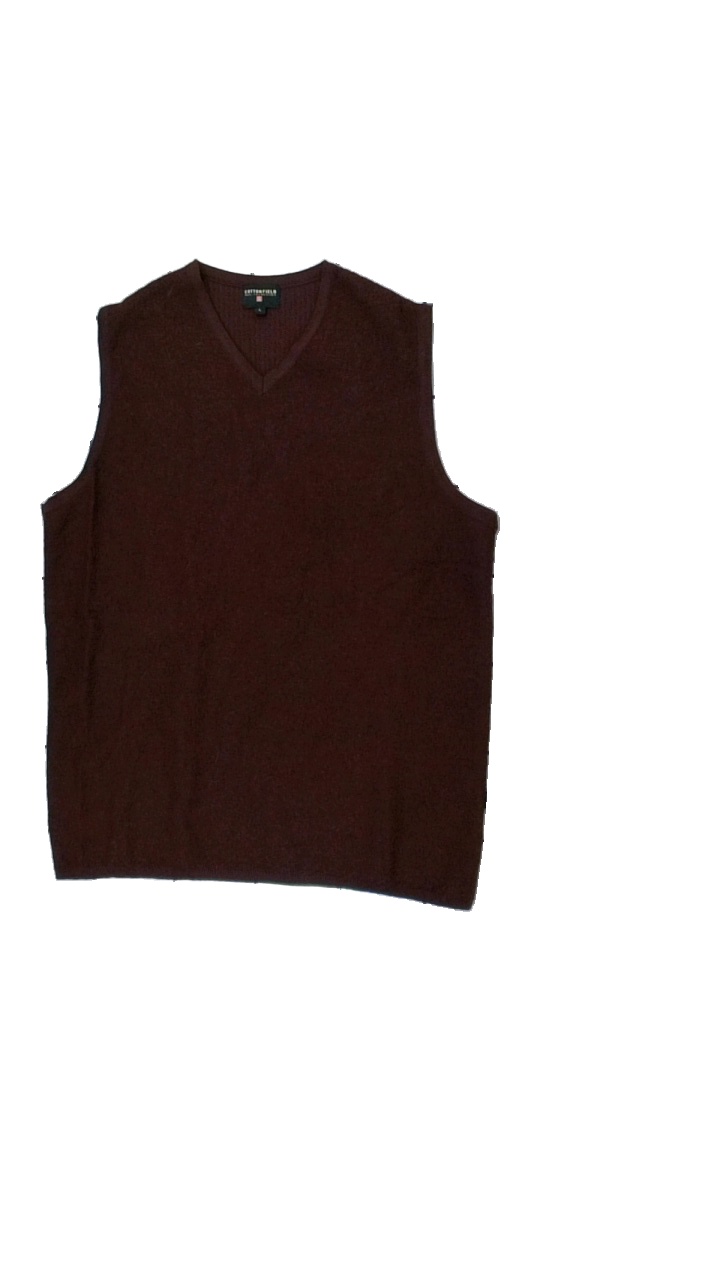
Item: Vest (Men)
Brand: Cottonfield
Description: brun stickad väst
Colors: Brown
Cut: Regular
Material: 100% wool
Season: All
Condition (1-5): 5
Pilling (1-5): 5
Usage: Reuse
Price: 50-100